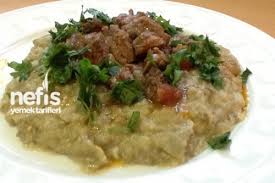
Yemek: hunkar_begendi